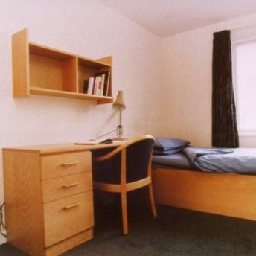
Room type: bedroom